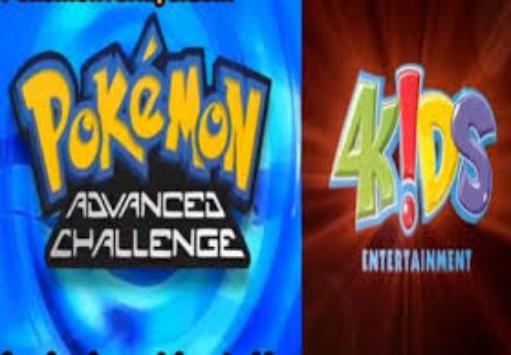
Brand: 4Kids
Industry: Leisure